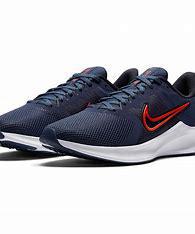
Brand: Nike
Model: Downshifter 11